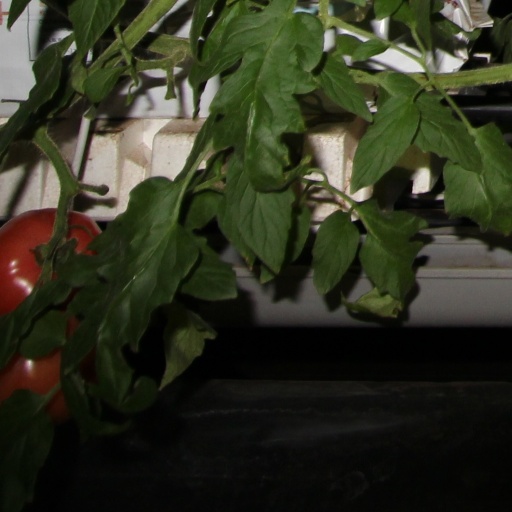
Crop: tomato